Michal Yannai

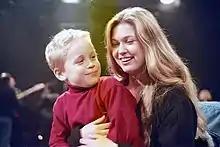
Yannai on Israel's Arutz HaYeladim Channel in 1992

During the 1990s Yannai was a TV host and an actress on Arutz HaYeladim (the Israeli Children's Channel, "Arutz 6", ערוץ הילדים), where she was known as "The Children's Queen" (מלכת הילדים). During the 1990s Michal Yannai also hosted the show "Katzefet" on Arutz HaYeladim.